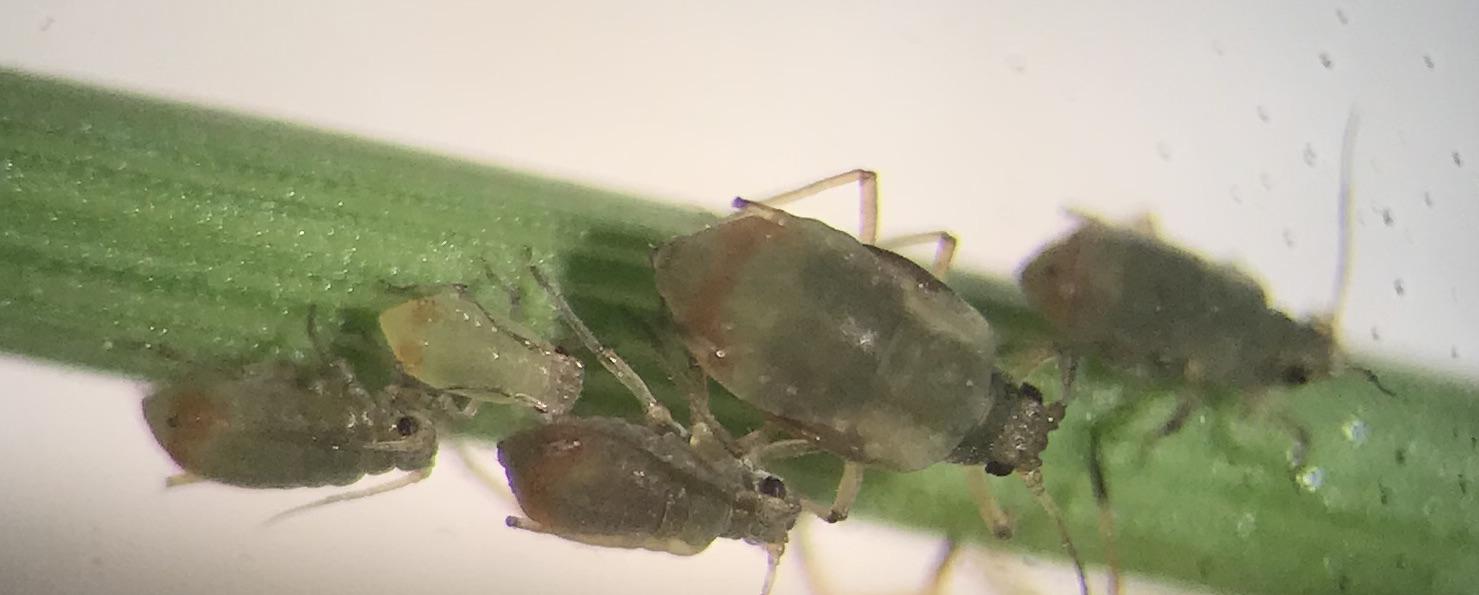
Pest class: bird_cherry_oat_aphid